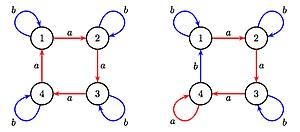
Automates synchronisable et non synchronisable
En informatique théorique, et plus particulièrement en théorie des automates finis déterministes, un mot synchronisant, en anglais aussi reset word, est un mot sur l'alphabet d'entrée d'un automate qui envoie tout état de l'automate sur le même état. En d'autres termes, si un ensemble de copies de l'automate démarre, simultanément chacune en un état différent, elles se trouvent toutes après la lecture du mot synchronisant en même temps dans le même état. Les automates finis ne possèdent pas tous un mot synchronisant. Par exemple, un automate à deux états réduit à un circuit de longueur 2 ne peut pas être synchronisé. Le problème majeur encore ouvert concerne la longueur des plus courts mots synchronisants, et est connu sous le nom de conjecture de Černý.